Morchella esculenta

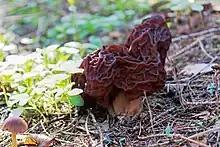
"Gyromitra esculenta", a poisonous "M. esculenta" lookalike

"Morchella esculenta" is probably the most familiar of the morels. In contrast to "M. angusticeps" and its relatives, the caps are light-colored throughout development, especially the ridges, which remain paler than the pits. "M. crassipes" is sometimes confused with "M. esculenta". According to Smith (1975), the two are distinct, but young forms of "M. crassipes" are difficult to separate from "M. esculenta". The two are similar in color, but "M. crassipes" is larger, often has thin ridges, and sometimes has a stem base that is enlarged and longitudinally grooved.